Masayuki Tanemo

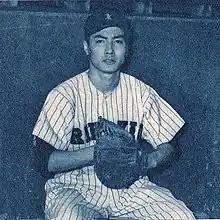
Masayuki Tanemo

is a former Japanese Nippon Professional Baseball catcher. He played for the Toei Flyers from 1961 to 1971 and the Hankyu Braves from 1972 to 1974. He and teammate Masayuki Dobashi split the Japan Series Most Valuable Player Award in 1962.